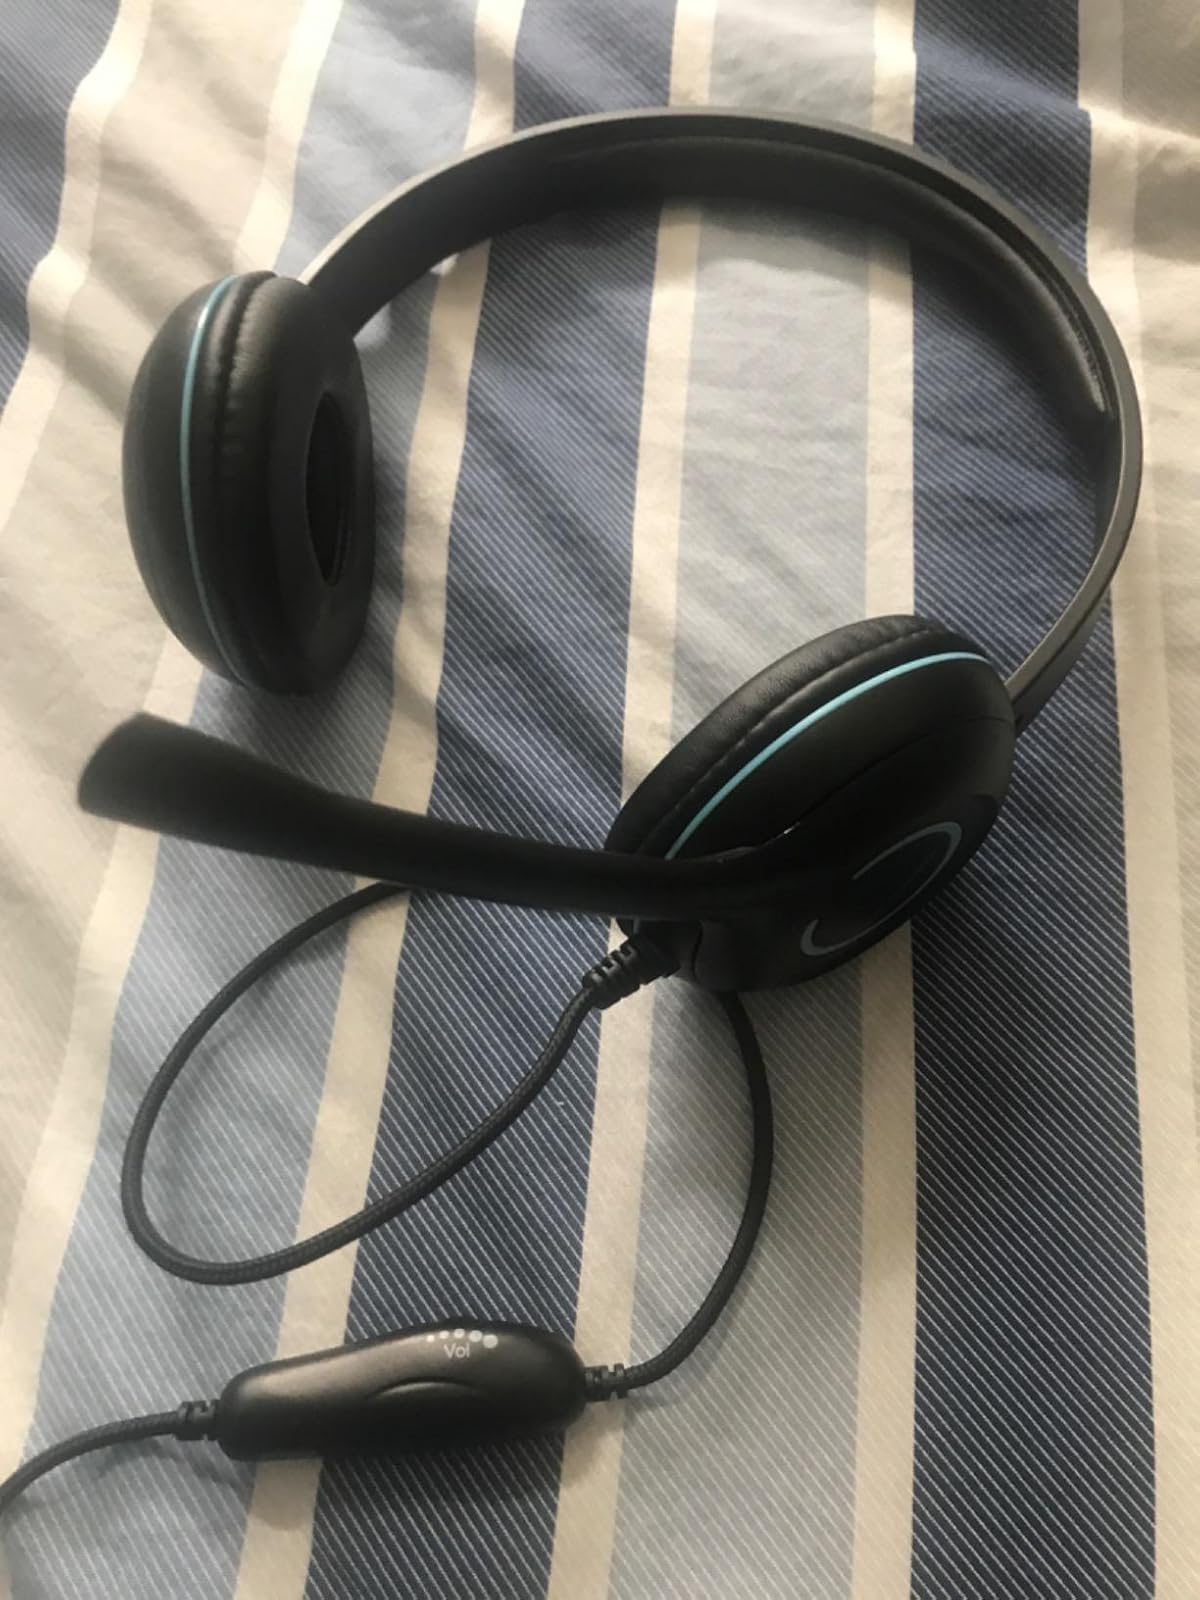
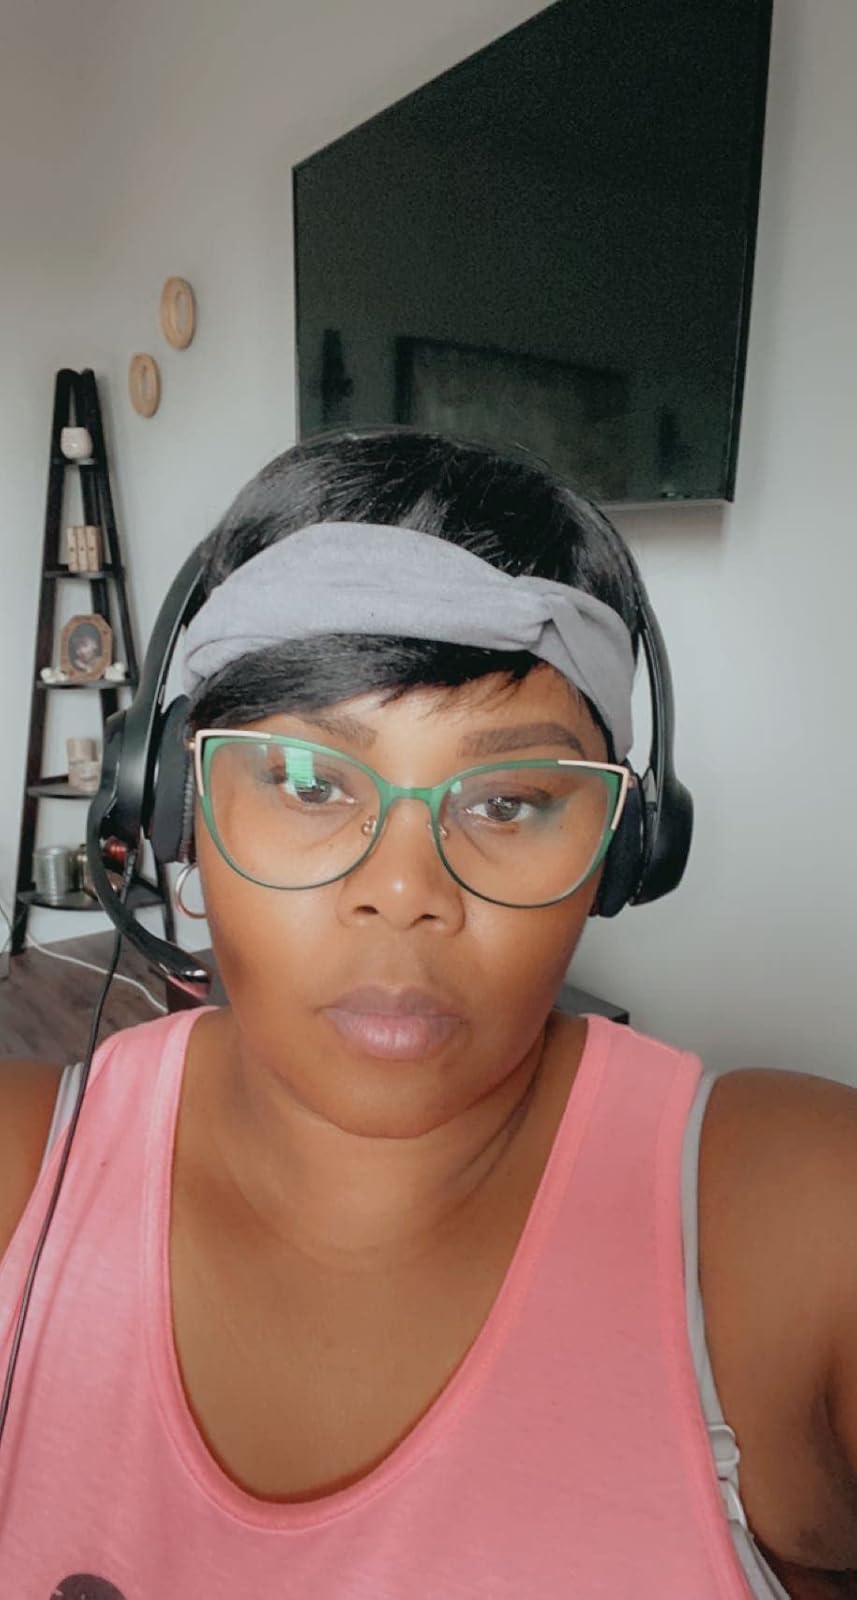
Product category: headphones
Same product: no